Lynn Public Schools

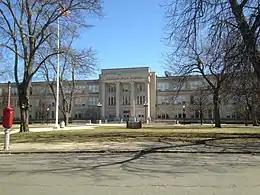
Lynn English High School

Lynn Public Schools is a school district headquartered in Lynn, Massachusetts. As of 2014, it is the fifth-largest school district in Massachusetts.